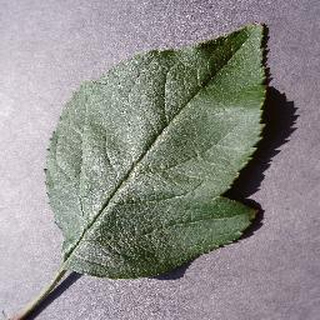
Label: healthy_apple